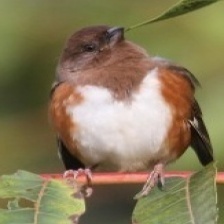
Species: EASTERN TOWEE
Scientific name: PIPILO ERYTHROPHTHALMUS